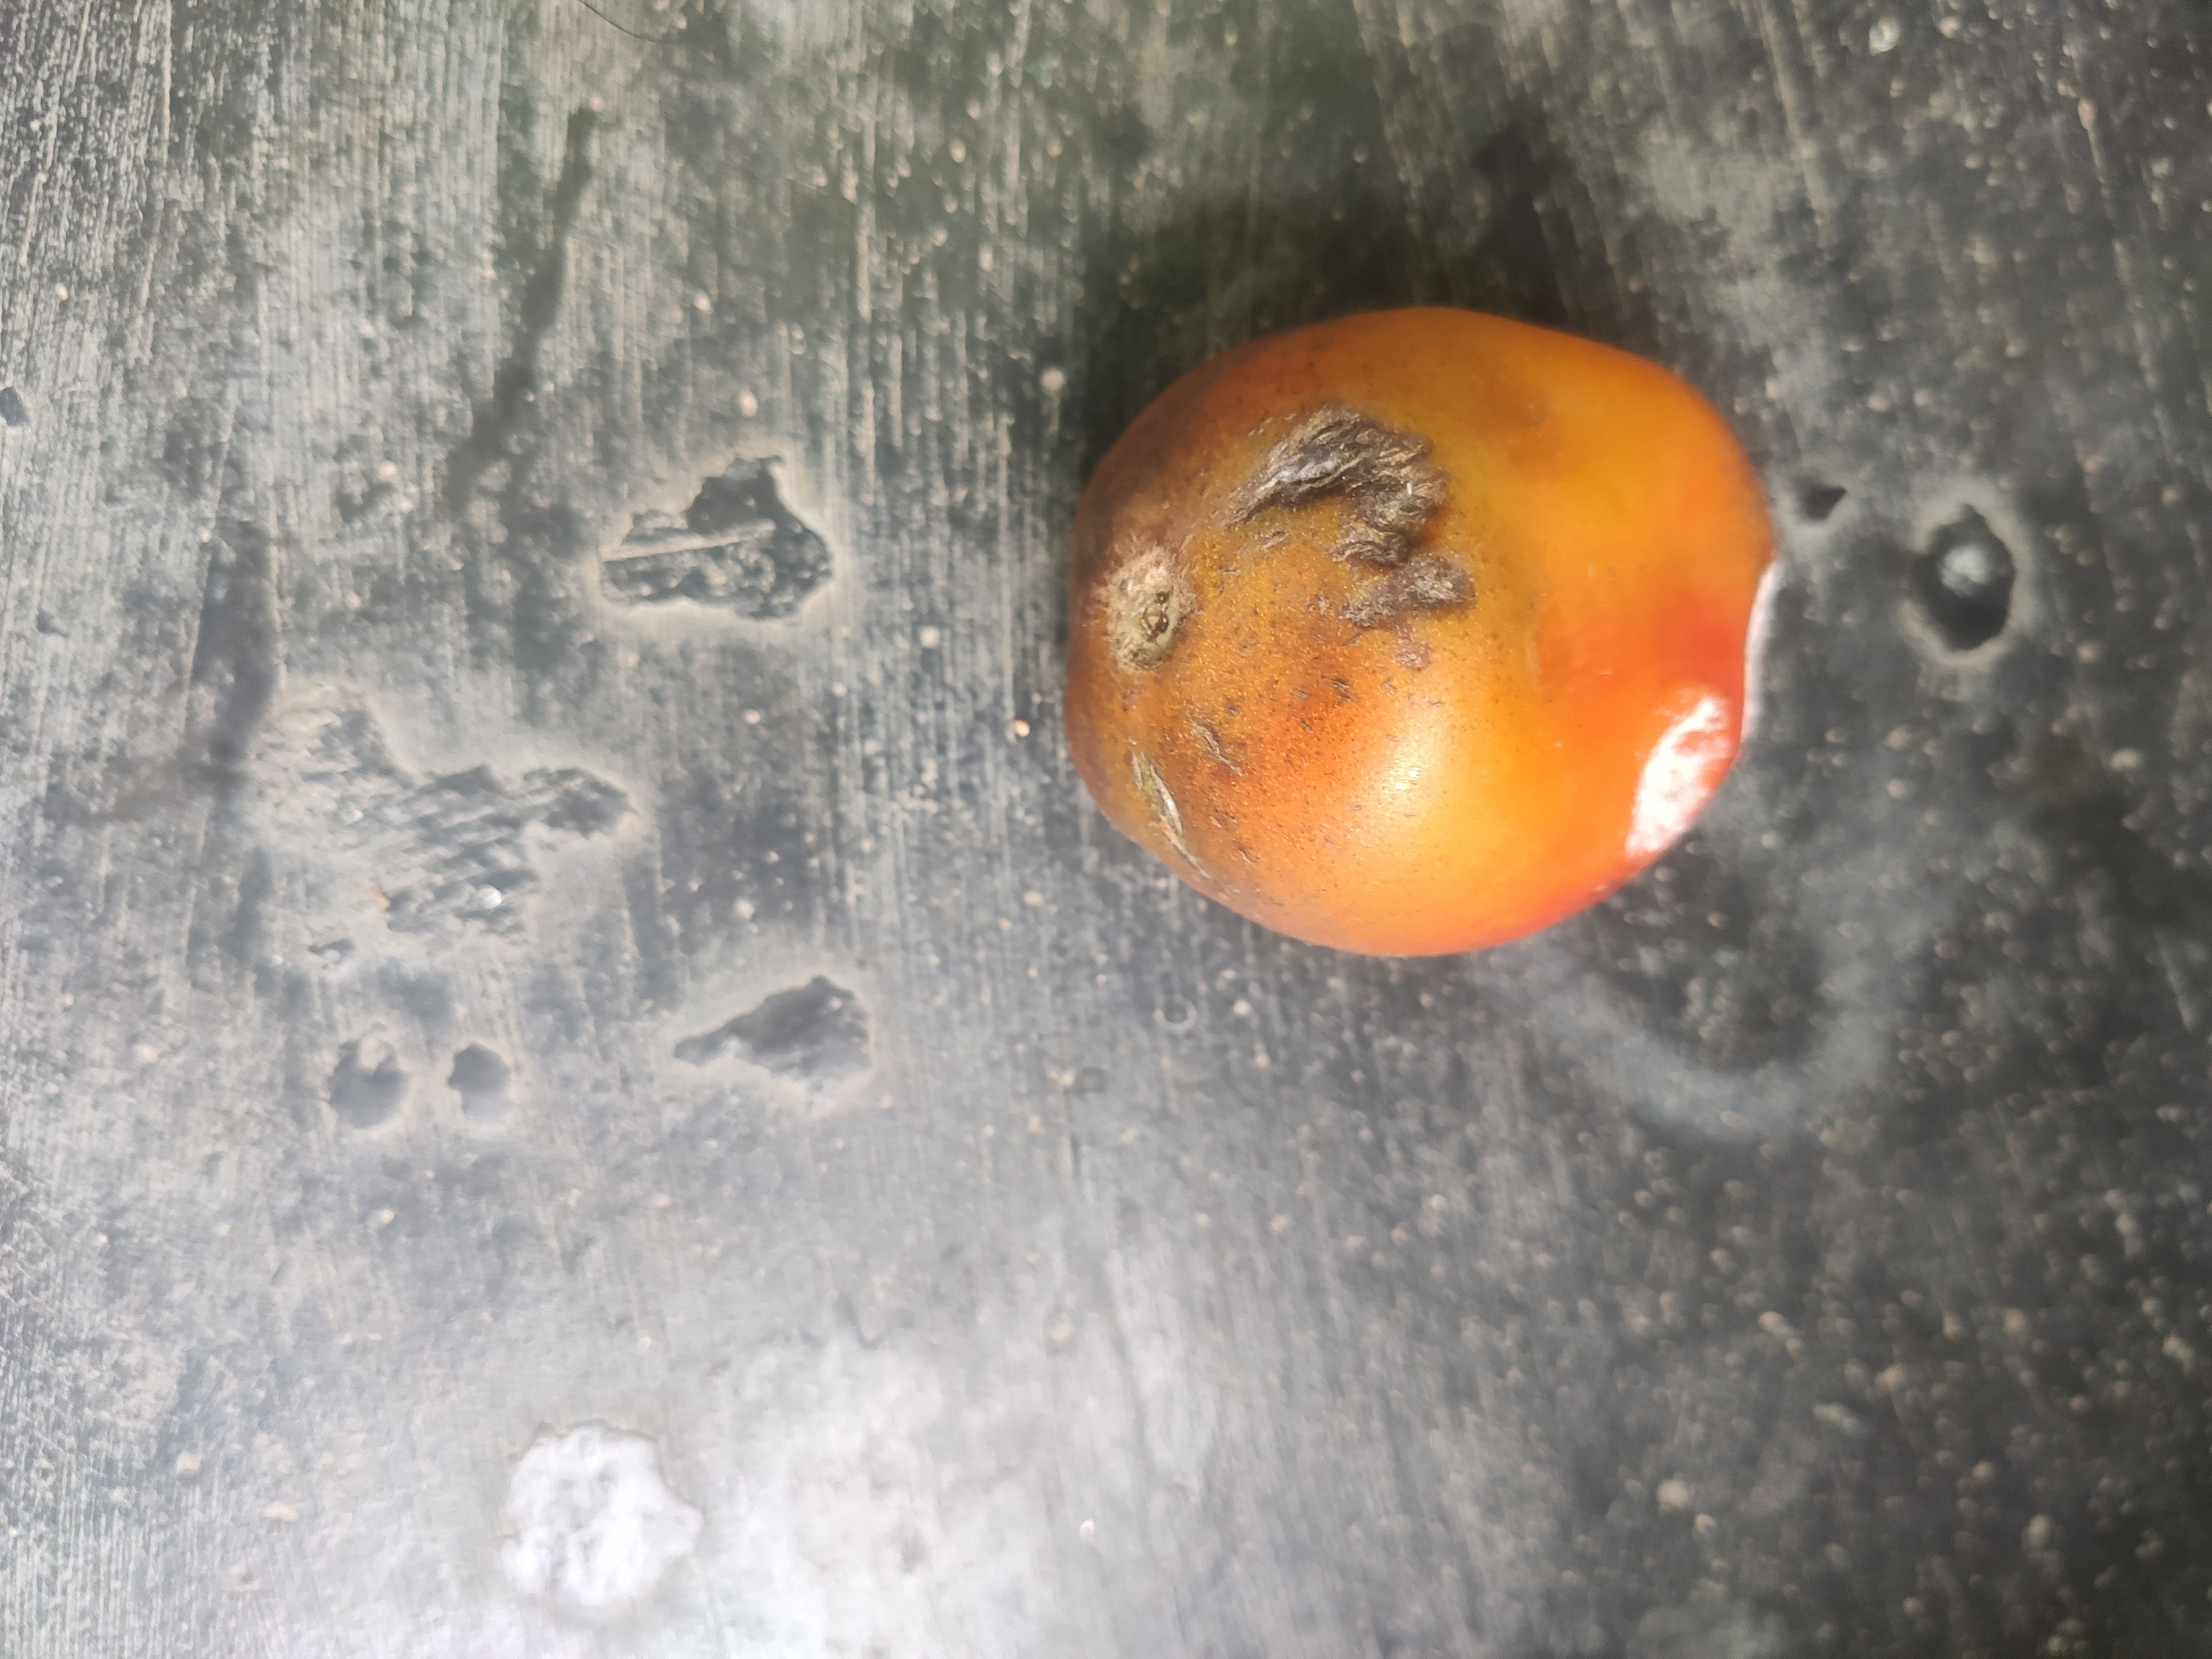
Fruit: tomatoes
Grade: 3rd-grade